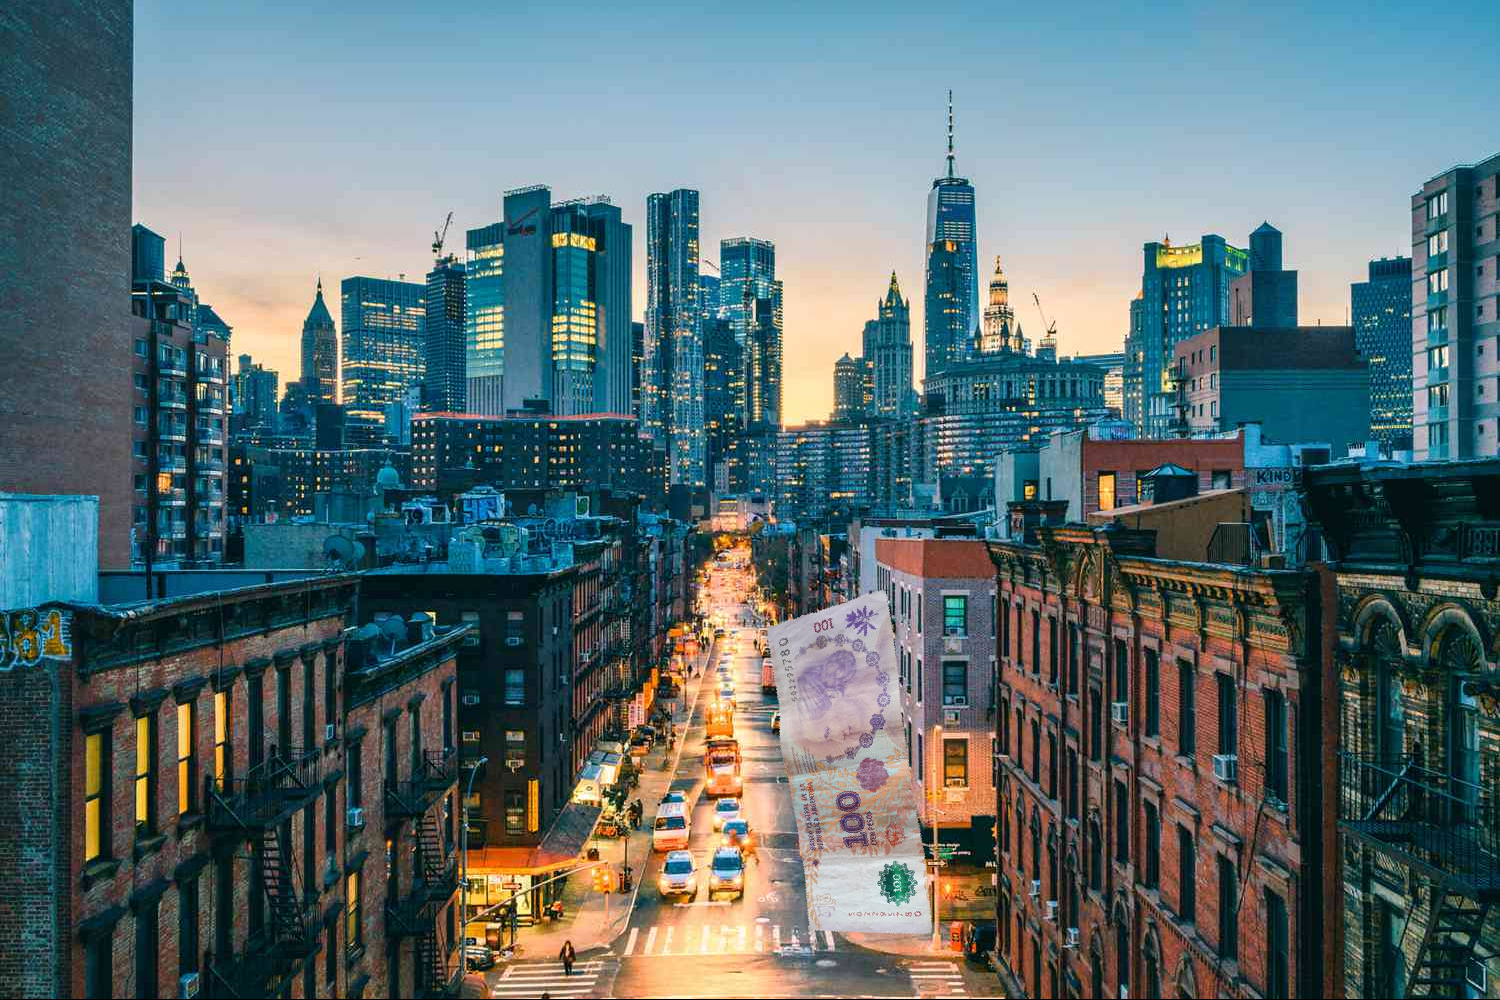
Denominación: 100